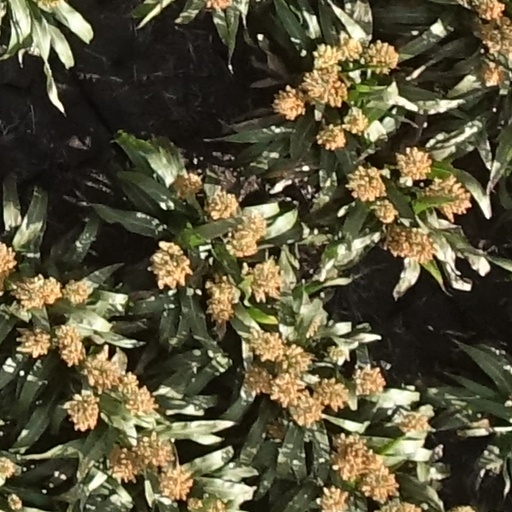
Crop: sorghum